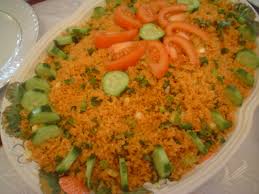
Yemek: kisir